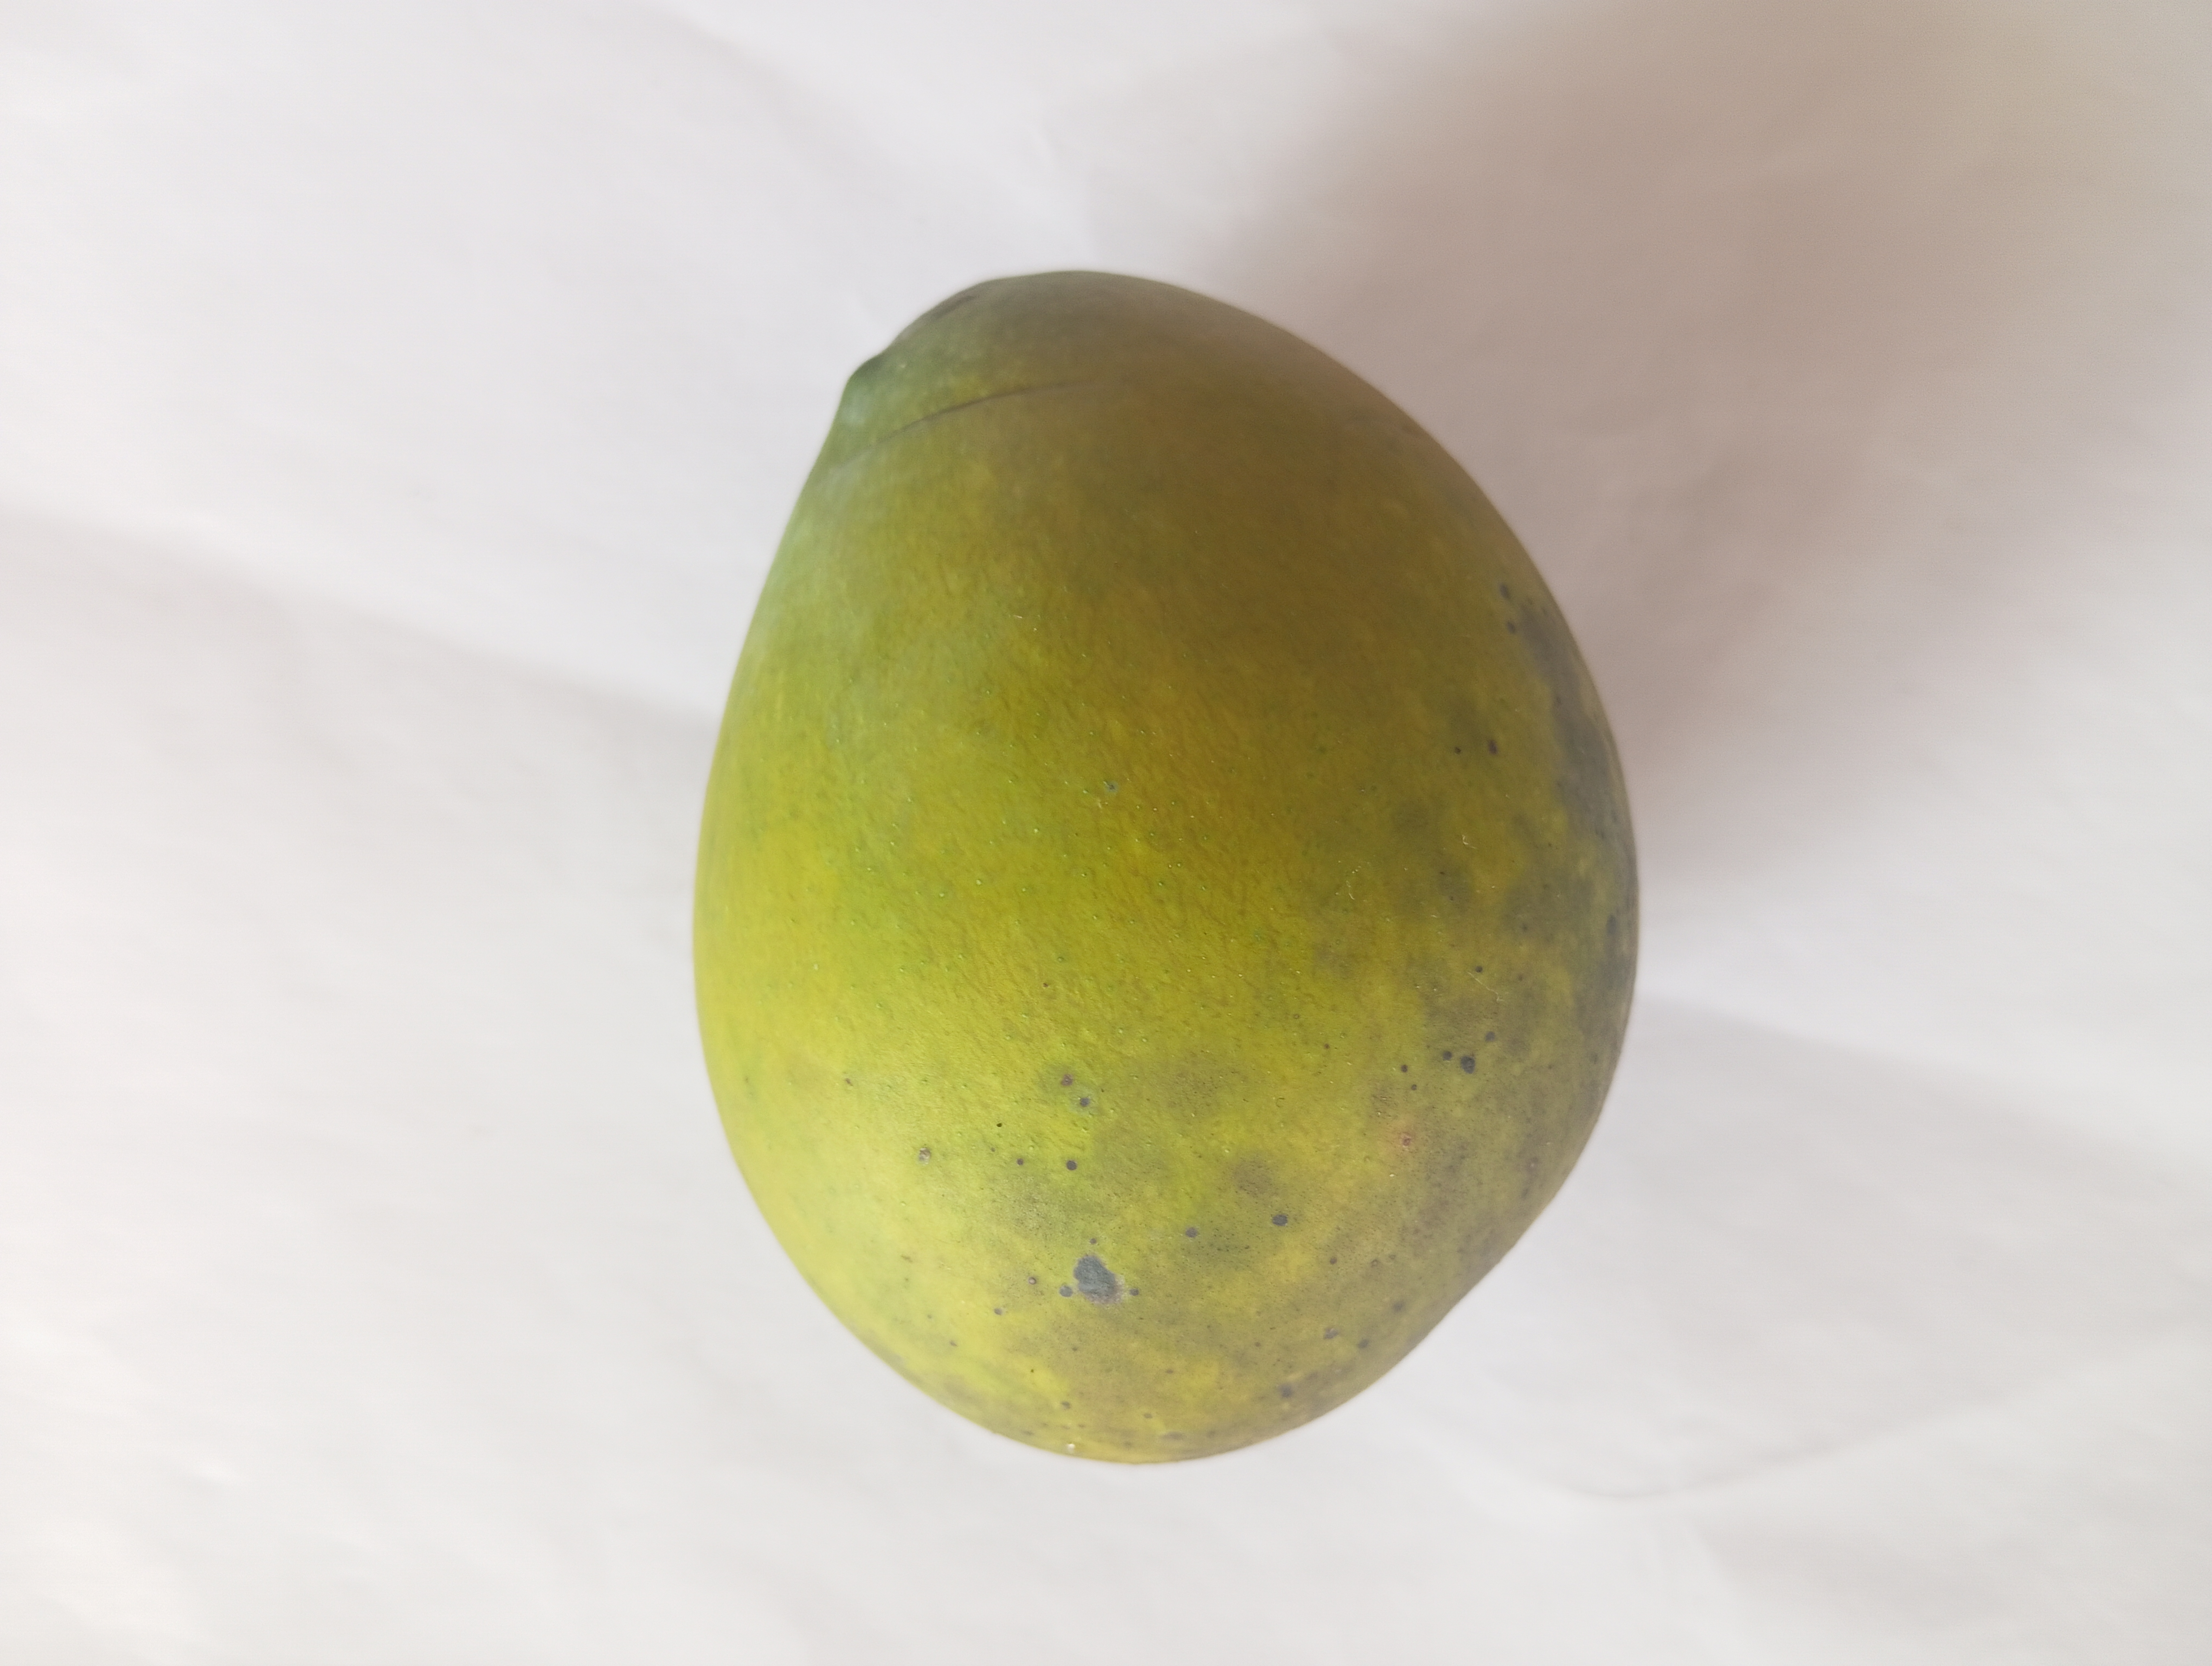
Mango variety: Harivanga